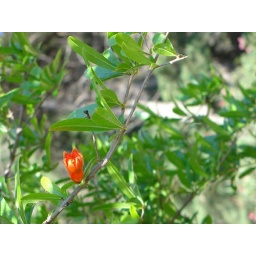
somewhere in between a flower and a fruit